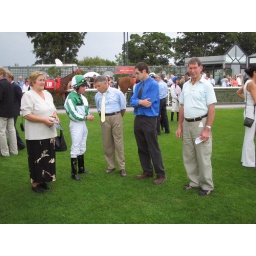
in the parade ring, brother dermots horse was running